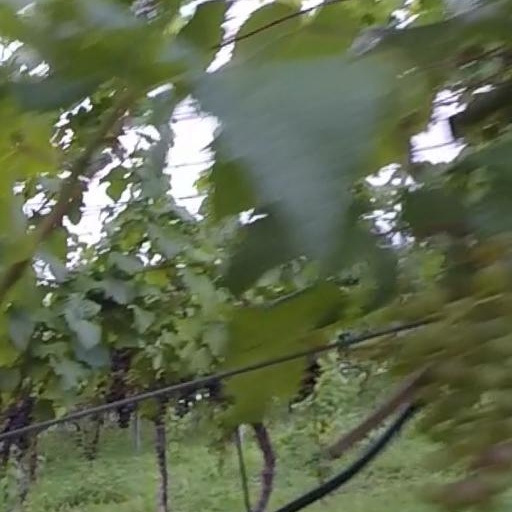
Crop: grape